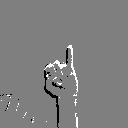
ASL letter: i